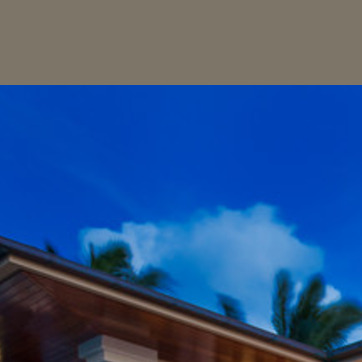
Material: sky